John van den Brom

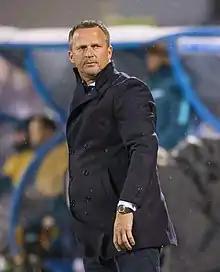
Van den Brom in 2016 managing AZ

Joseph Anthonius "John "van den Brom (born 4 October 1966) is a Dutch professional football manager and former player who was most recently the head coach of Eerste Divisie club Vitesse.